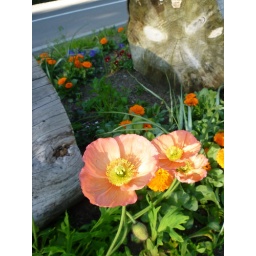
One thing I love about living in San Francisco is that flowers and trees bloom in February.